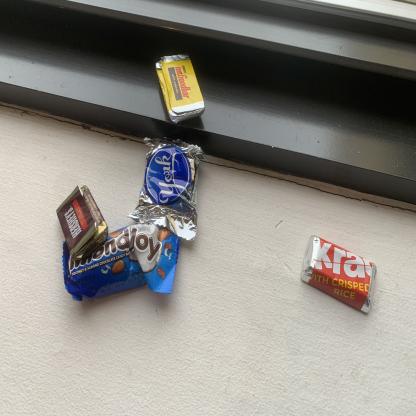
Label: plastics